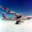
Label: airplane